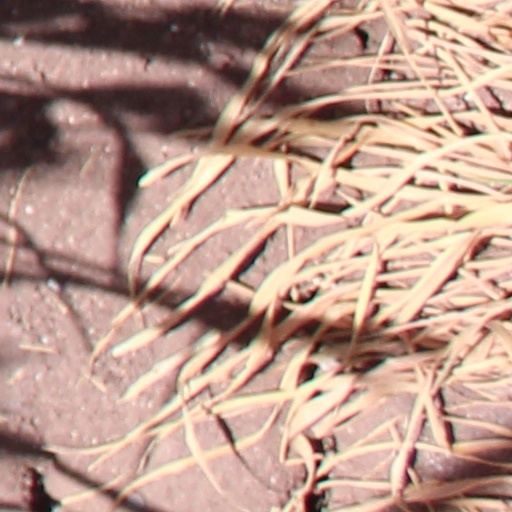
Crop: wheat